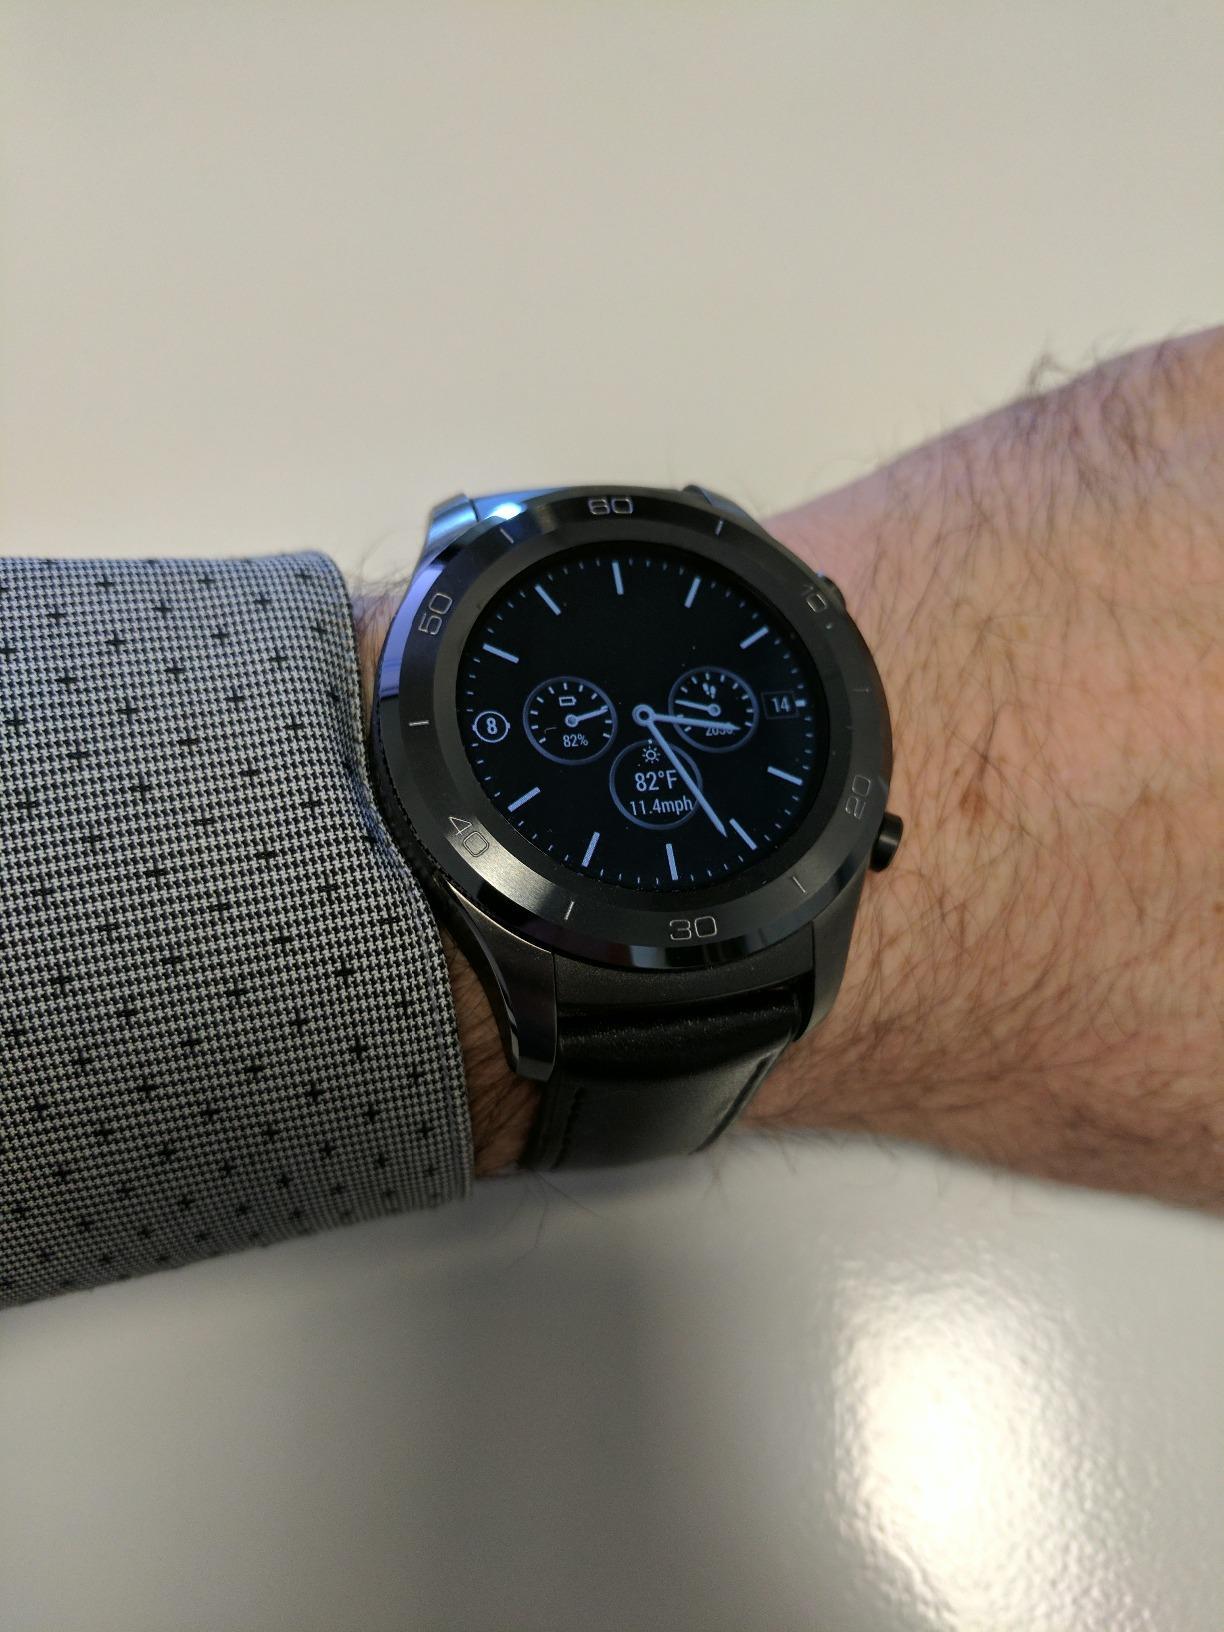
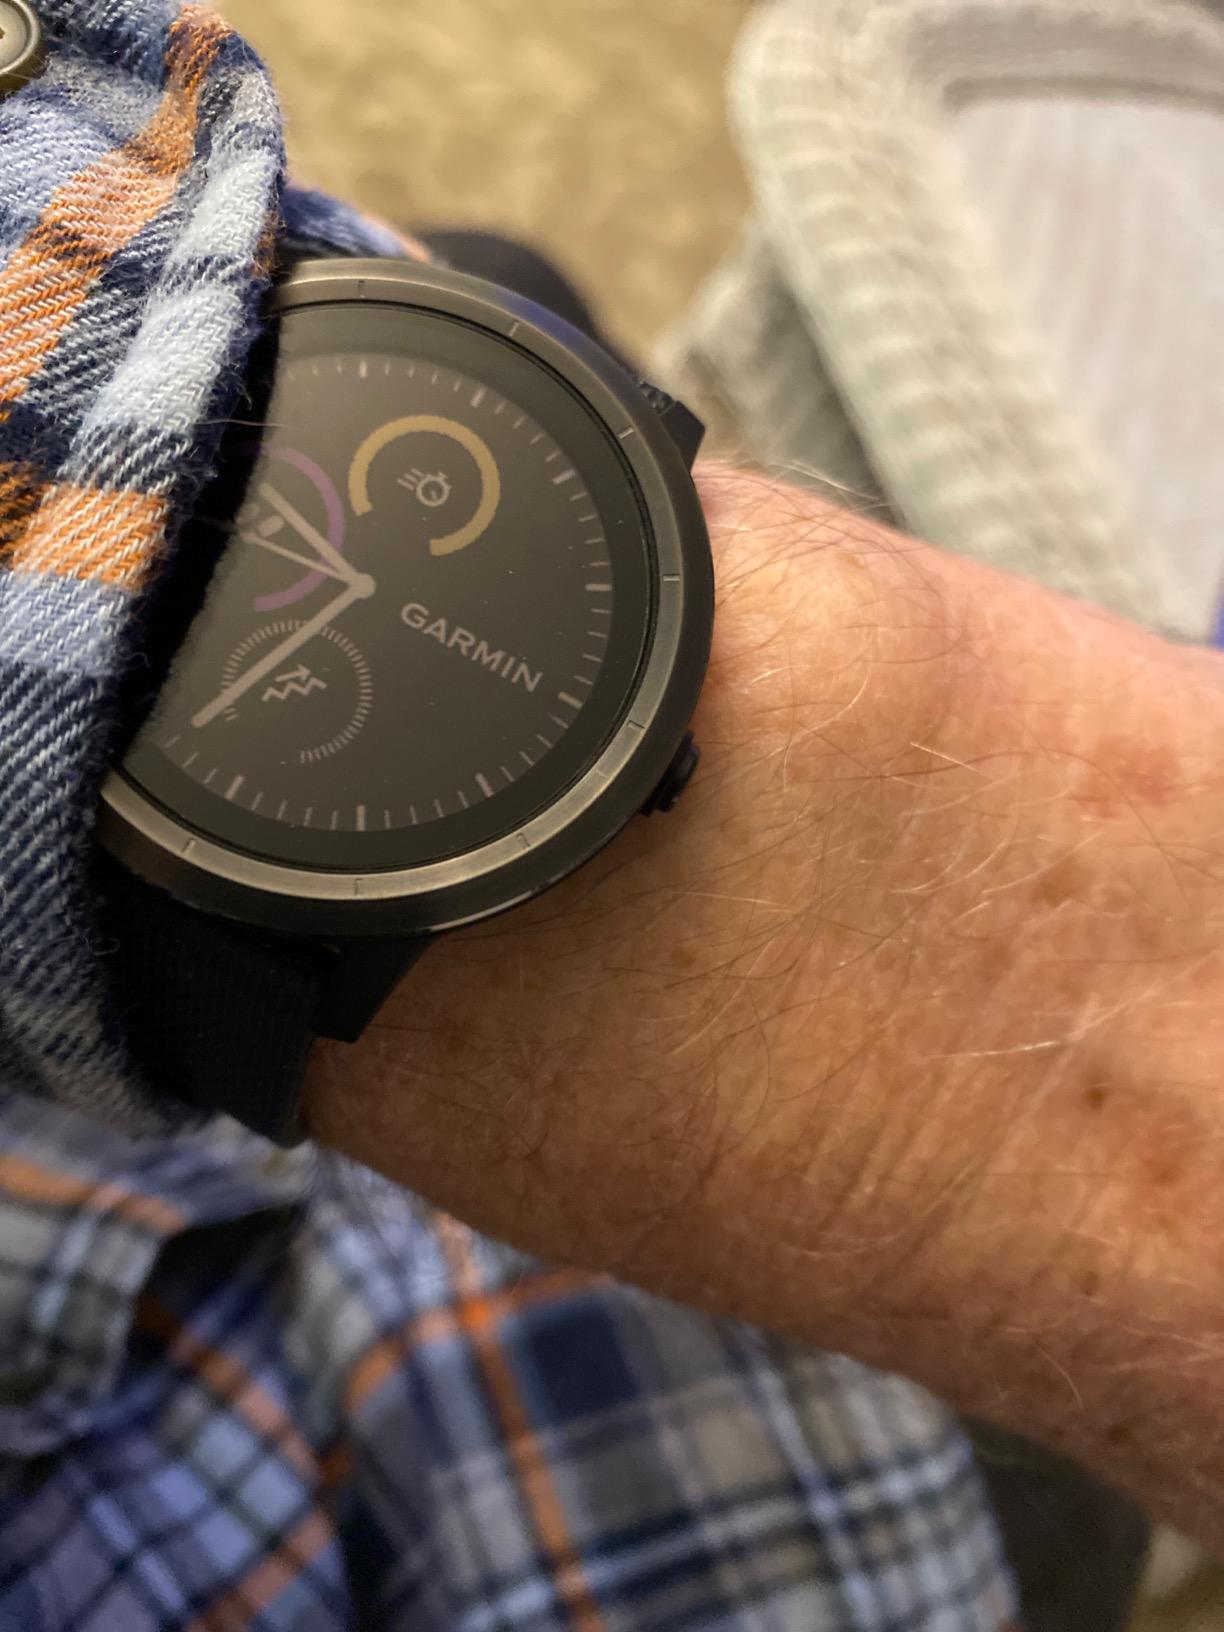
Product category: smartwatch
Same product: no